Ivo Uukkivi

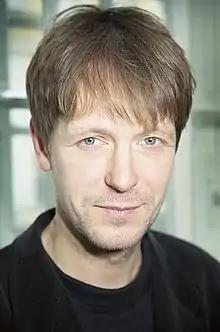
Ivo Uukkivi in 1999

Ivo Uukkivi has also appeared in a number of feature-length films. His first substantial role was as Moppe in the 1993 Pekka Karjalainen-directed comedy film "Hysteria". This was followed by the starring role of Toivo in the Ilkka Järvi-Laturi-directed satirical political thriller "Tallinn pimeduses" the same year. The following year he appeared in the Jaan Kolberg-directed biographical drama film "Jüri Rumm" about the 19th-century Estonian folk hero, itinerant, thief and robber Rummu Jüri. In 1998, he played a small role in the Rao Heidmets-directed comedy-family film "Kallis härra Q".